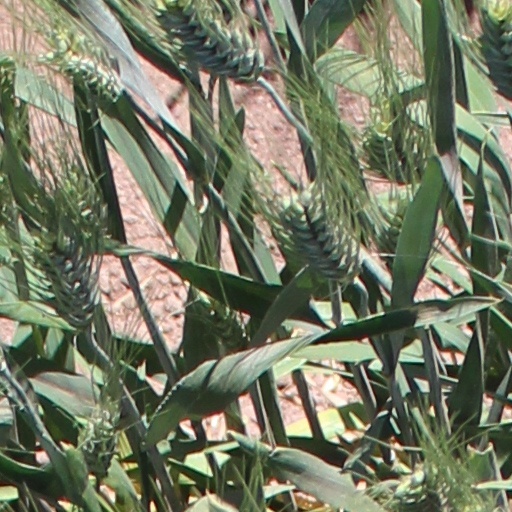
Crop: wheat